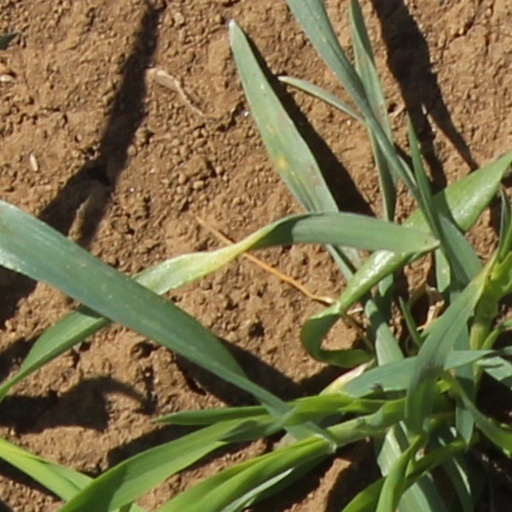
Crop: wheat